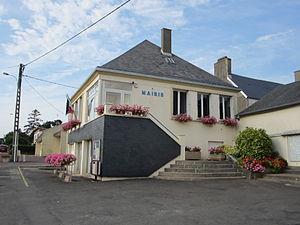
Mairie de fr:Lithaire
Montsenelle est une commune française située dans le département de la Manche en région Normandie, peuplée de 1 407 habitants. Elle est créée le 1ᵉʳ janvier 2016 par la fusion de quatre communes, sous le régime juridique des communes nouvelles. Les communes de Coigny, Lithaire, Prétot-Sainte-Suzanne et Saint-Jores deviennent des communes déléguées.
Lithaire est une ancienne commune française, située dans le département de la Manche en région Normandie, devenue le 1ᵉʳ janvier 2016 une commune déléguée au sein de la commune nouvelle de Montsenelle.